Beatrice Gilman Proske

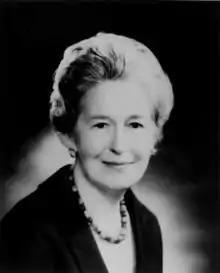

Beatrice Irene Gilman Proske (October 31, 1899 – February 2, 2002) was an art historian, specifically in Spanish and American sculpture. She was an early employee of the Hispanic Society of America in New York City, with a specialty in sculpture. Her expertise expanded to American sculpture with her work at Brookgreen Gardens in South Carolina, and she died an honorary trustee. Her work also included advising the magazine of the National Sculpture Society. She was the author of preeminent studies on Spanish sculpture and American sculpture.